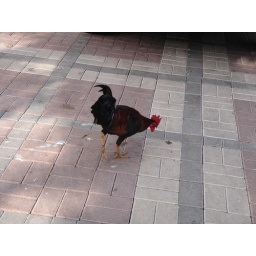
a chicken / there were so many chickens around